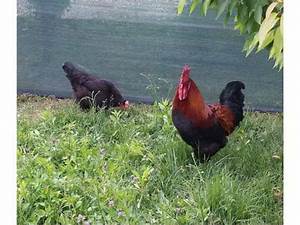
Label: gallina